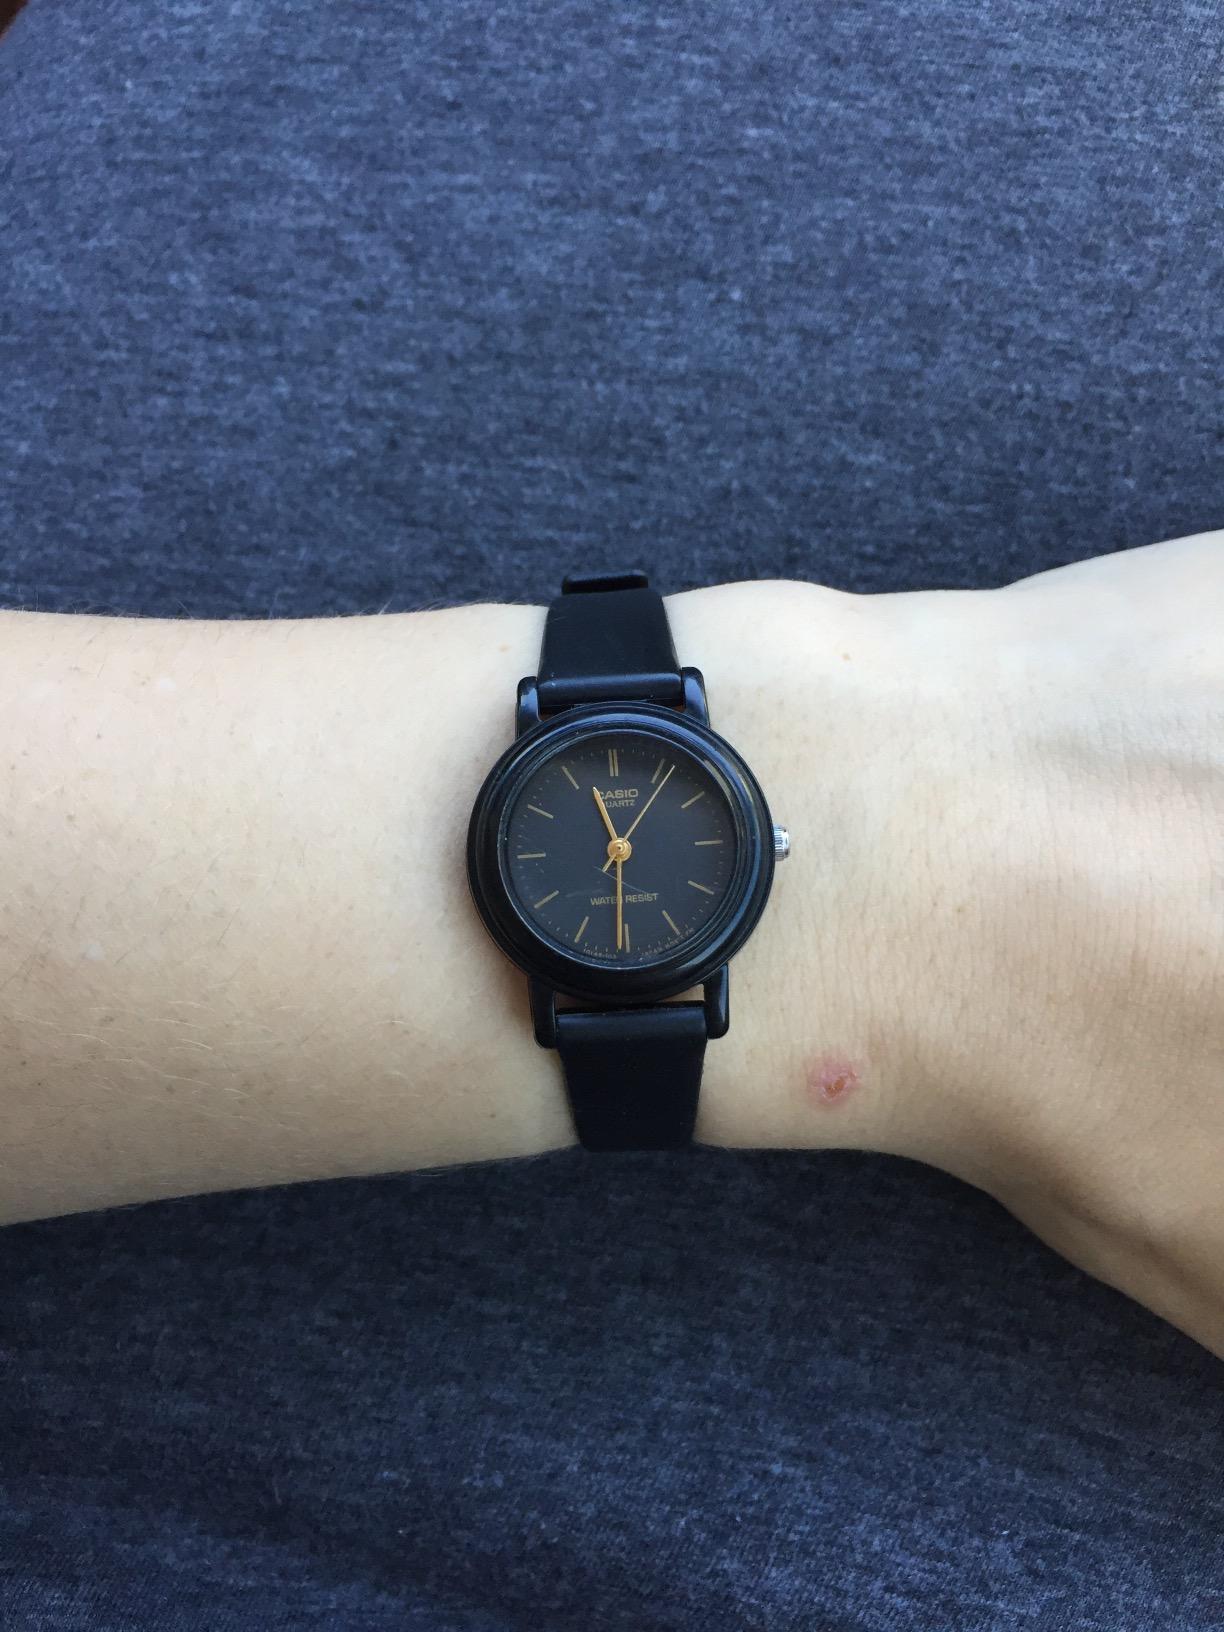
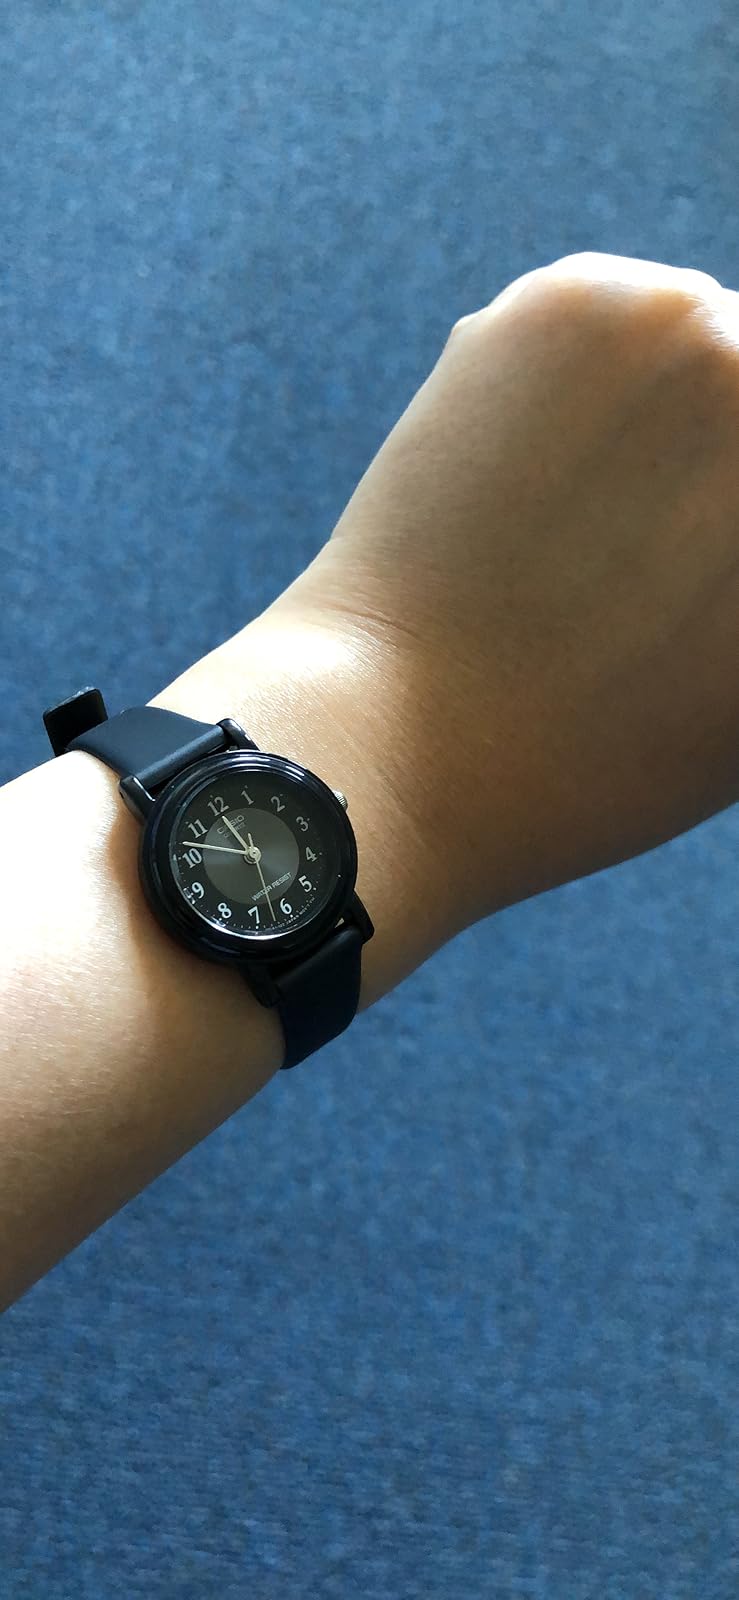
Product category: accessories_watch
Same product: no